Lonesome Dove series

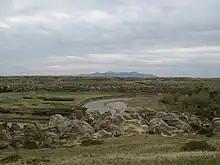
The Rio Grande is where the Hat Creek Cattle Company sets up their ranch.

"Lonesome Dove" follows two retired Texas Rangers, Woodrow Call and Augustus McCrae who run the Hat Creek Cattle company. Woodrow Call realizes retirement does not suit him and grows restless. Gus does not mind retirement too much, but he does miss Clara, the love of his life, who currently lives up north in Nebraska. Then Jake Spoon, another former Ranger, tells them about the Milk River up in Montana and how beautiful it is up there. From this info, he convinces them to embark on a mission to drive cattle up to Montana. Here they would set up a ranch and live there. Jake Spoon would not go on this drive with them, but other notable people would. These people include, Pea eye, a former Ranger who worked under Call and Gus; Joshua Deets, a tracker and a former Ranger; Newt Dobbs, a boy who works for the Hat Creek Cattle Company; Lorena, a prostitute who resided in the town; and Bolivar a cook. Along their way they deal with crossing rivers, getting attacked by snakes, fighting off bears, and evading thunderstorms. However, an Indian known as Blue Duck causes many problems for the Hat Creek Cattle Company along the way. Eventually the group does complete their mission, but many of the men who embarked on the mission would die.